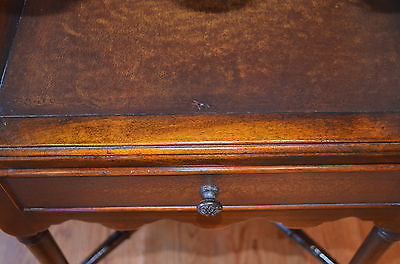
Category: table